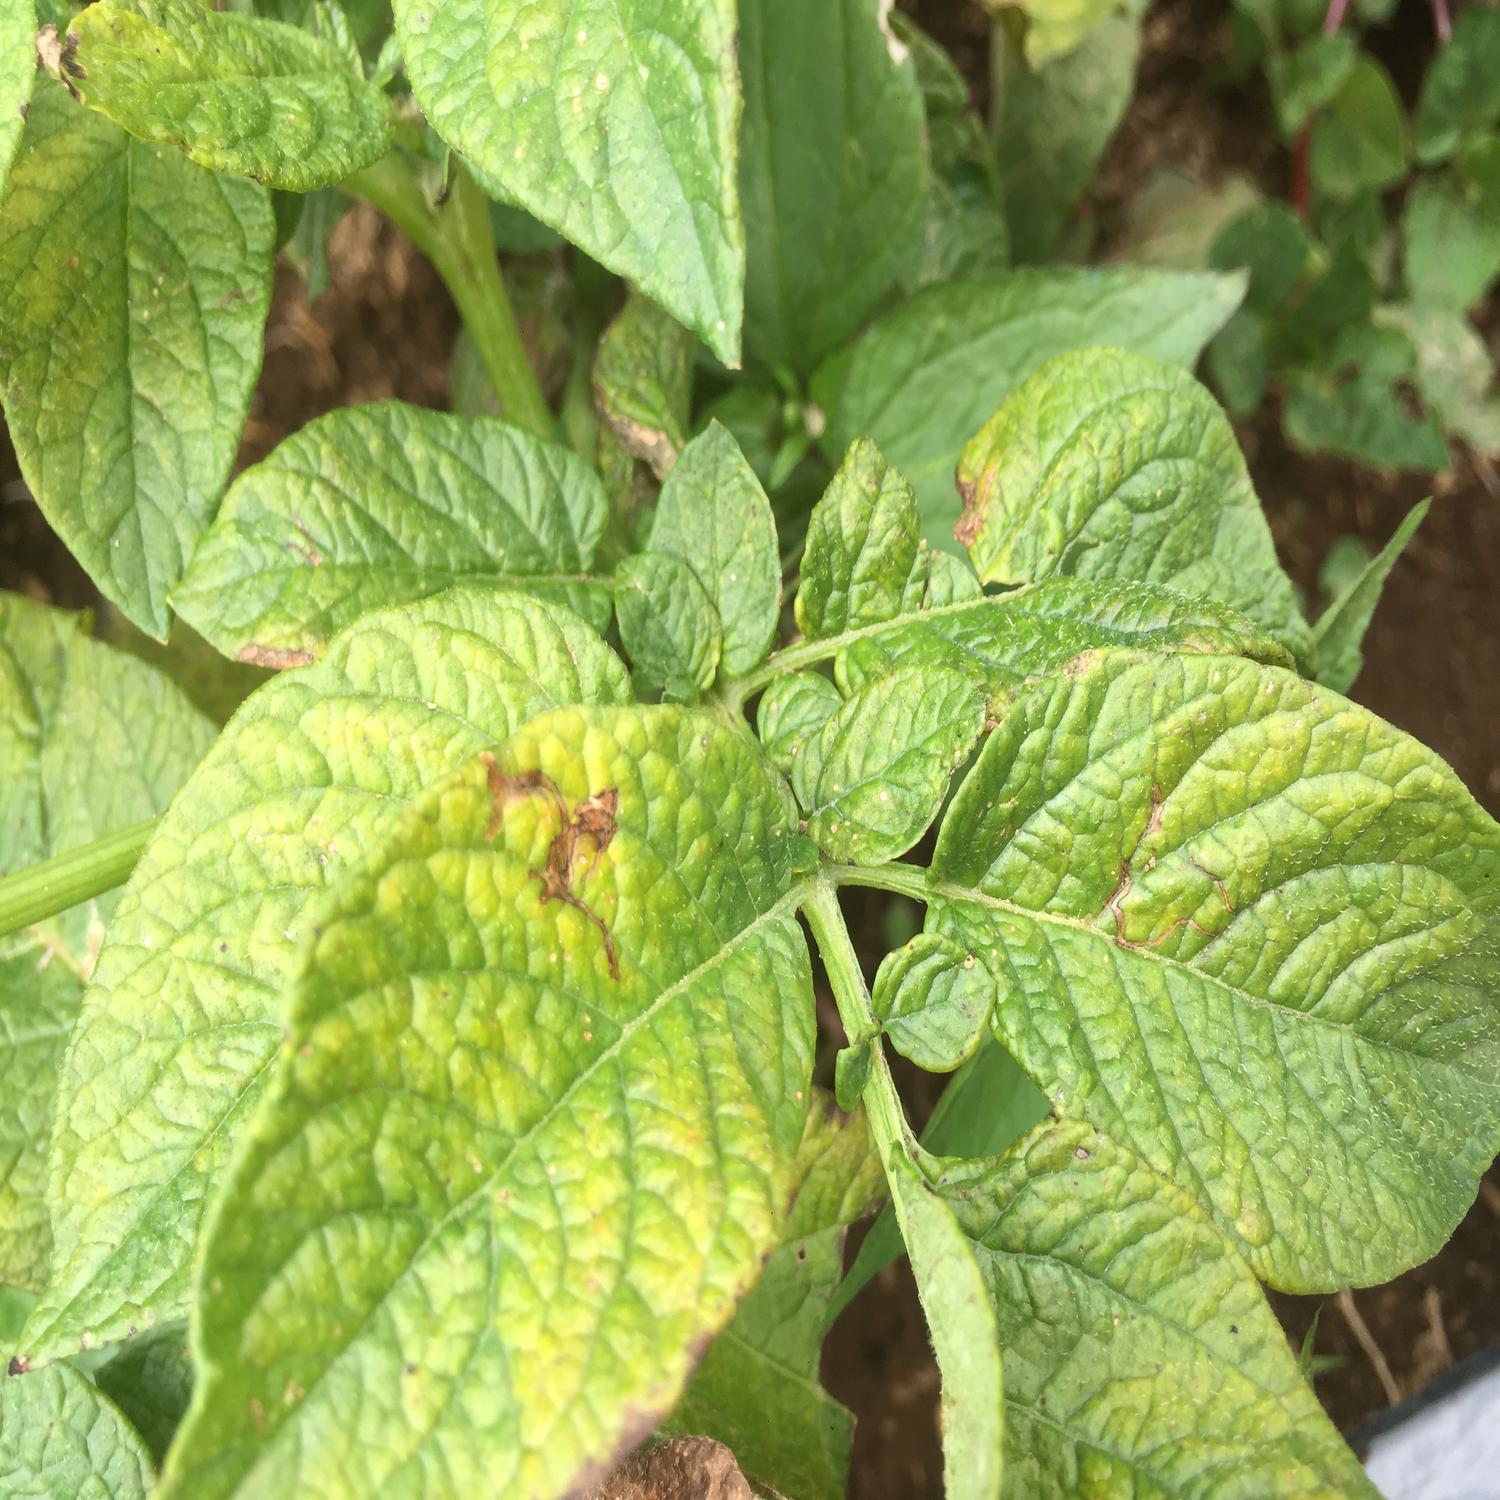
Label: Virus